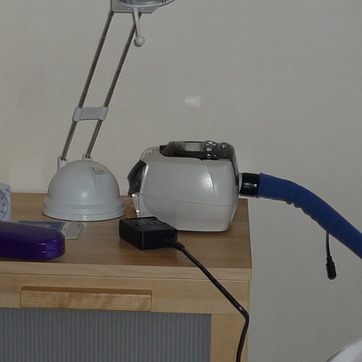
Material: plastic